Jim Moran

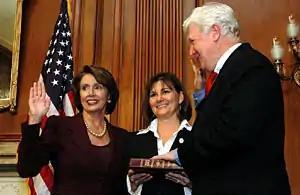
Moran, accompanied by his wife, LuAnn Bennett, being sworn into a ninth term in the House of Representatives by Speaker Nancy Pelosi in 2007.

In May 2009, Moran introduced a bill that would restrict broadcast advertisements for erectile dysfunction or male enhancement medication. He said that such ads were indecent and should be prohibited on radio and television between the hours of 6 am and 10 pm, in accordance with Federal Communications Commission policy. Later that year, Moran and former presidential candidate and former Governor of Vermont Howard Dean held a town hall meeting on the issue of health care at South Lakes High School in Reston, Virginia. The meeting was interrupted several times by protesters, most notably anti-abortion activist Randall Terry, who, along with about half a dozen supporters, caused such a commotion that he had to be escorted out by police. The incident was replayed several times over the next few weeks on television as an example of the tension at town halls that fall.